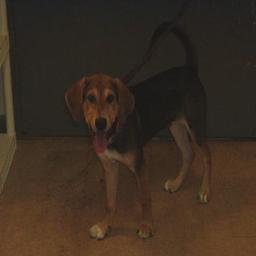
Animal: dogs